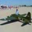
Label: airplane